Moctezuma II

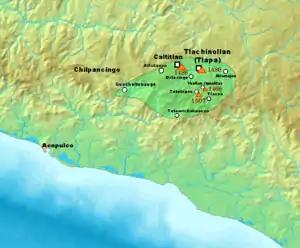
Campaigns launched by the Mexica over the Tlapanec Kingdom of Tlachinollan, including the conquest of Tototepec by Moctezuma II. The map doesn't show his campaigns against Xipetepec, Acocozpan, Tetenanco, and Atlitepec.

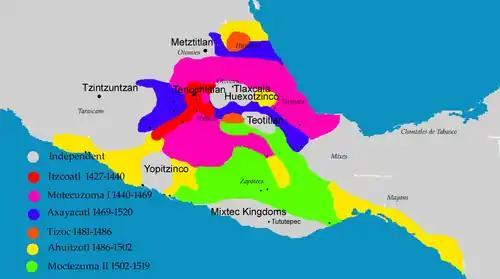
Map showing the expansion of the Aztec Empire through conquest. The conquests of Moctezuma II are marked by the color green (based on the maps by Ross Hassig in "Aztec Warfare").

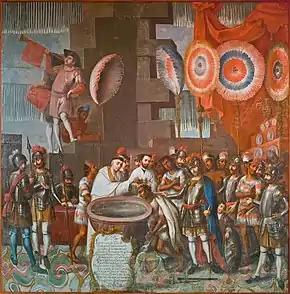
Baptism of Ixtlilxochitl II, by José Vivar y Valderrama

Moctezuma, like many of his predecessors, built a "tecpan" (palace) of his own. This was a particularly large palace, which was somewhat larger than the National Palace that exists today which was built over it, being about 200 meters long and 200 meters wide. However, little archaeological evidence exists to understand what his palace looked like, but the various descriptions of it and the space it covered have helped reconstruct various features of its layout. Even so, these descriptions tend to be limited, as many writers were unable to describe them in detail. The Spanish captain Hernán Cortés, the main commander of the Spanish troops that entered Mexico in the year 1519, himself stated in his letters to the king of Spain that he would not bother describing it, claiming that it "was so marvelous that it seems to me impossible to describe its excellence."